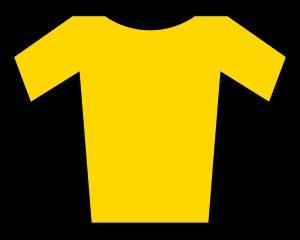
Le classement général du Tour d'Espagne est un classement du Tour d'Espagne cycliste, qui récompense le coureur qui a passé le moins de temps au cours de toutes les étapes d'une Vuelta, en tenant compte des secondes de bonifications obtenus lors d'arrivée d'étapes et des sprints intermédiaires. Ce classement attribue depuis 1931 à son leader le port d'un maillot distinctif. Sa couleur a souvent changé durant l'histoire de la course.
Le maillot or est un maillot distinctif de couleur or porté par le coureur occupant la première place d'un classement au cours de certaines compétitions par étapes de cyclisme sur route.